De Berardinis

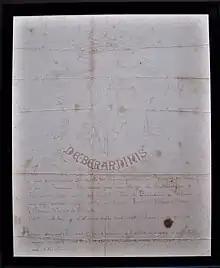
Illustration of De Berardinis family shield, date unknown

De Berardinis, de Berardinis or Di Berardinis is a surname of Italian origin.